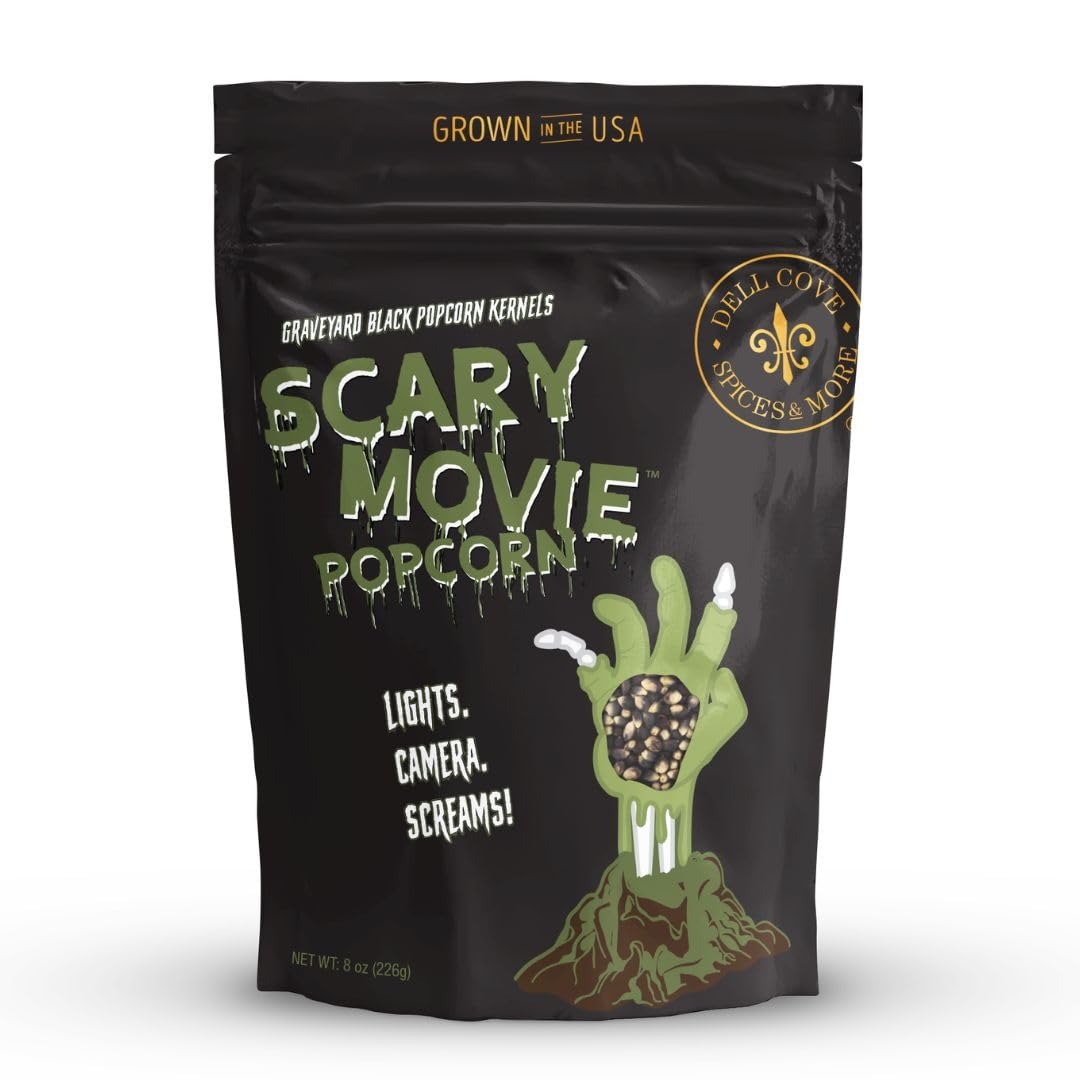
Item Name: Scary Movie Graveyard Black Gourmet Popcorn Kernels | Halloween Trick-Or-Treat Party Snacks | Festive Holiday Snacking and Movie Night Fun, Half Pound
Bullet Point 1: TOUCH OF SWEET: Scary Movie Graveyard Black popcorn is a fresh, crispy, and a ready to eat popcorn snack. It has a subtle sweet & salty taste with a good crunch, perfect for your Halloween events. These black and blue kernels pop soft white with a beautiful dark center. With our premium popcorn kernels, you can achieve consistent popping results, ensuring that every batch is perfect, every time
Bullet Point 2: PREMIUM QUALITY: Our black and blue popcorn kernels add a touch of elegance to your creations, making them stand out from the rest. Our premium kernels are grown on family farms located here in the Midwest. Go ahead and pop all day and night knowing you are getting the best popcorn from Dell Cove Spices & More
Bullet Point 3: NON-GMO & GLUTEN FREE: Homemade popcorn is the healthy whole-grain snack everyone loves. With that in mind our premium popcorn kernels are all made without the use of any artificial flavorings or preservatives. Our popcorn is non-GMO, tree nut, peanut, soy and gluten free. For those following a plant-based diet, our popcorn is also vegan and keto friendly
Bullet Point 4: NATURAL TASTE: Enjoy the benefits of eating this natural and delicious gourmet popcorn. Not only is it a low-calorie snack, but it is delicious and healthy as well. At Dell Cove Spices & More we source only the finest quality corn kernels to ensure that every popped kernel meets the highest standards of health and taste
Bullet Point 5: SNACK TIME: This popcorn kernel makes the perfect variety snack pack for any occasion. Add a little surprise to movie nights, game day, dates, anniversaries, parties, birthdays, and holiday gatherings with our gourmet popcorn kernels. Want to try something new? Try using our Microwavable Popcorn Popper so you can enjoy movie theater popcorn at home. Pop our Scary Movie Graveyard Black popcorn and enjoy the night on us. Happy snacking
Bullet Point 6: Scary Movie Popcorn is a trademark of Dell Cove Spices & More Co. All Rights Reserved.
Product Description: Lights, Camera, Screams! Dell Cove Scary Movie Graveyard Black popcorn is a perfect treat for your Halloween movie marathon.
Value: 8.0
Unit: Ounce

Price: 5.99